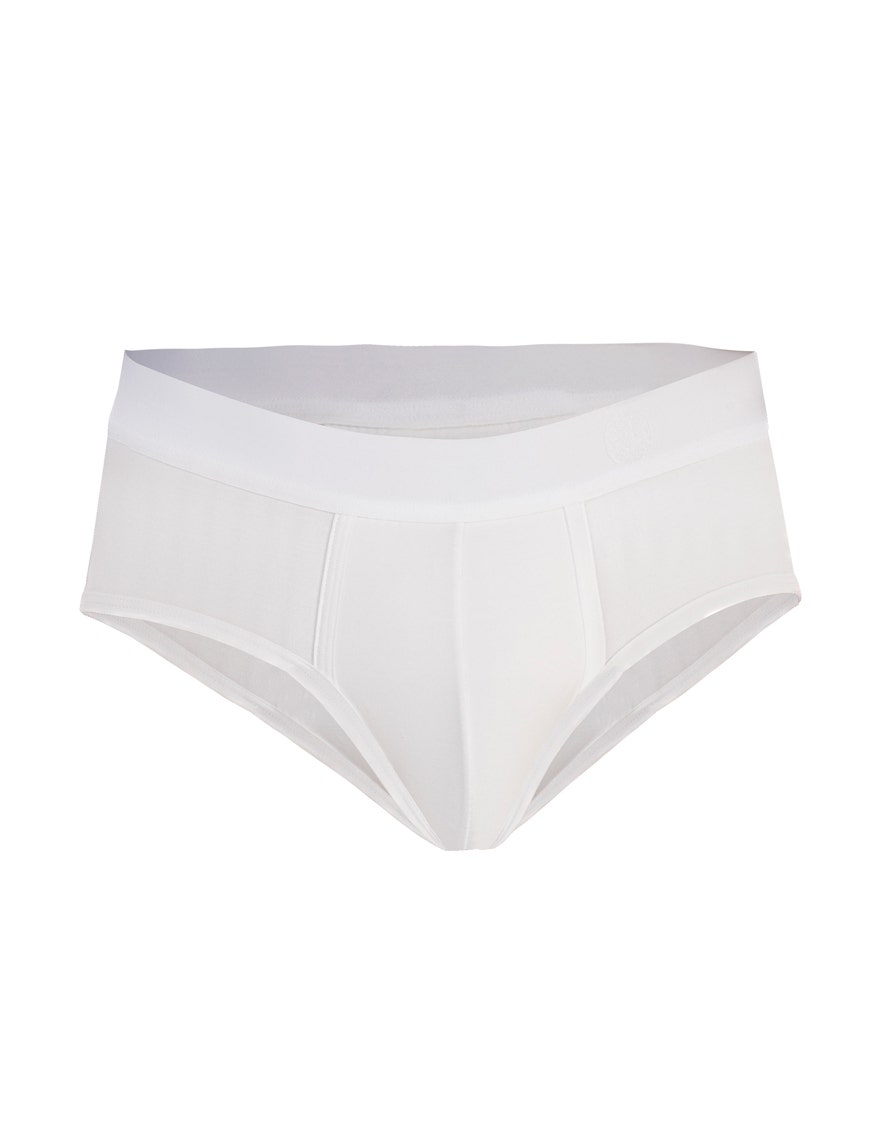
white slim fit boxer brief